1995 Baseball Hall of Fame balloting

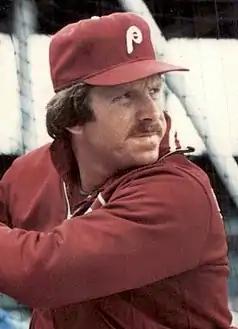
Mike Schmidt

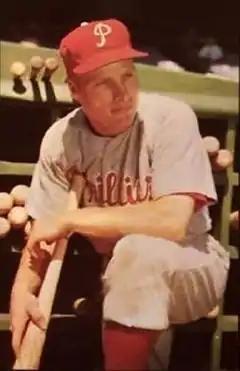
Richie Ashburn

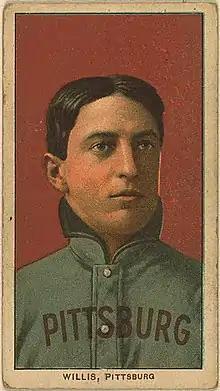
Vic Willis

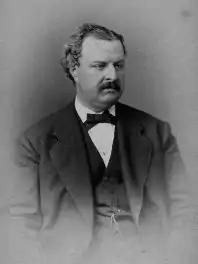
William Hulbert

Elections to the Baseball Hall of Fame for 1995 introduced a system of multiple classified ballots for consideration by the Veterans Committee. That group met in closed sessions as usual and selected four people: